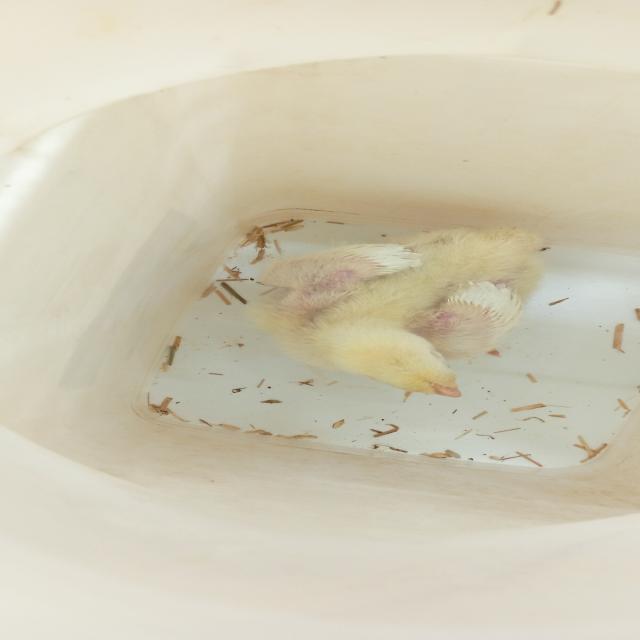
Weight: 438 g